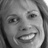
Emotion: happy